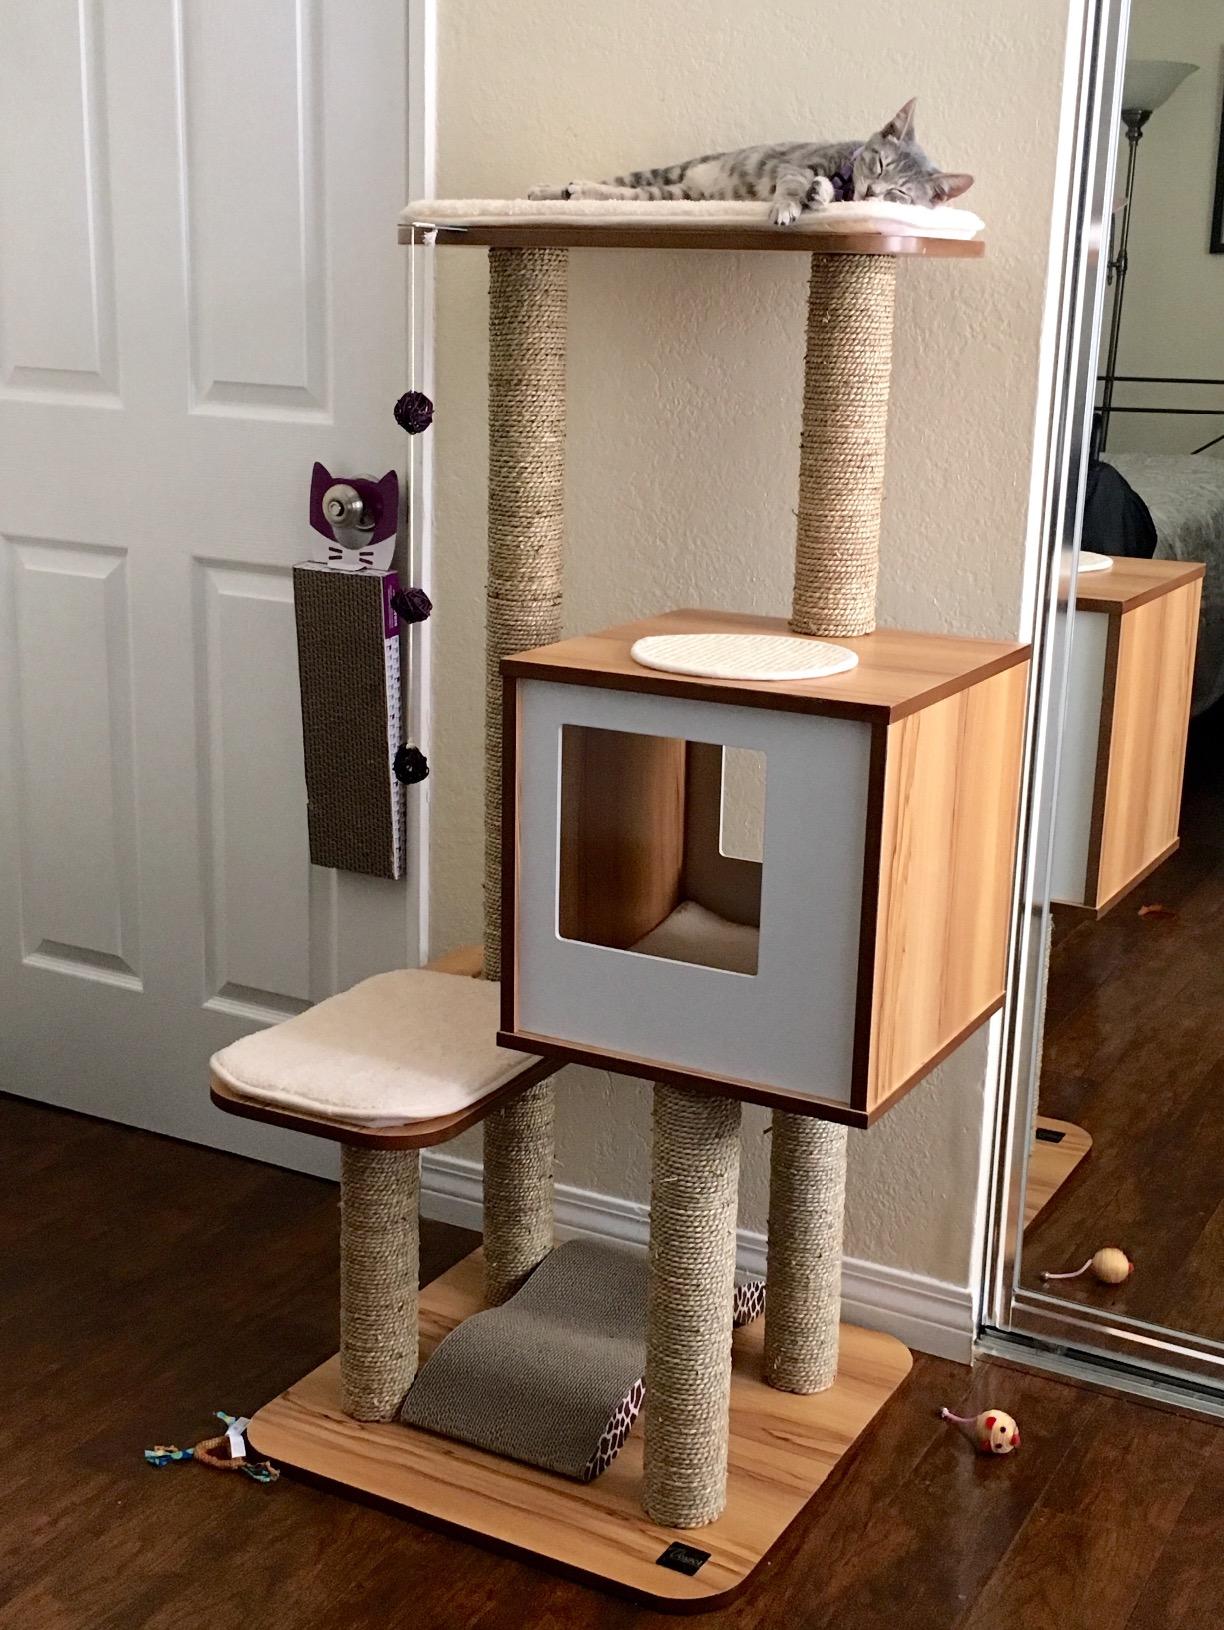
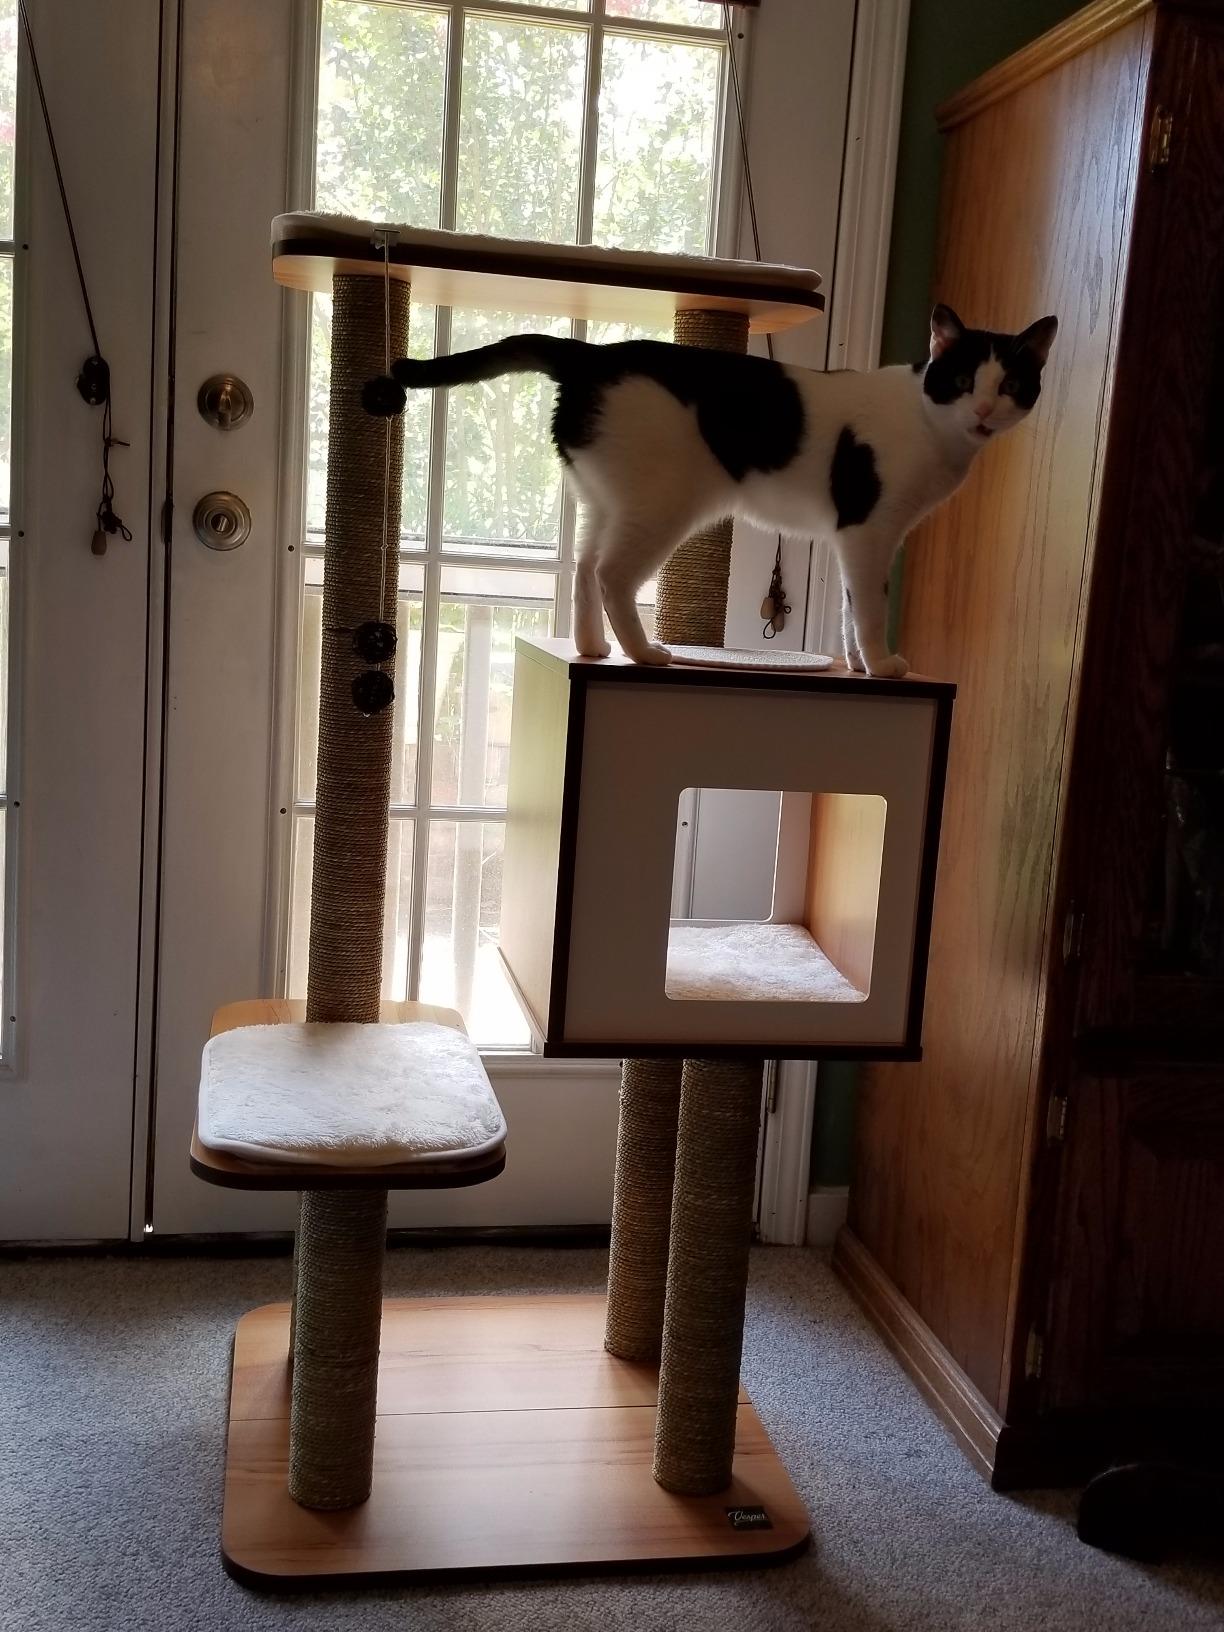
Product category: items_cat tree
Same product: yes